Manor of Bideford

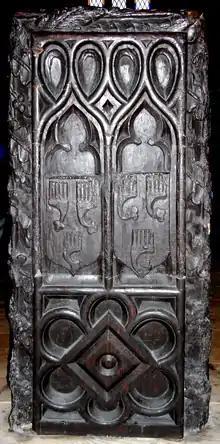
Grenville arms on a bench-end in All Hallows Church, Woolfardisworthy, North Devon

Henry de Grenville (died 1327) (son), who married Ann Wortham, daughter and heiress of the family of Wortham, near Lifton, Devon. He was buried at Kilkhampton, where in 1895 his armorials impaling Wortham ("Sable, a chevron between three lion's paws argent") were said to survive. In 1324 Henry de Grenvile presented to the Rectory of Kilkhampton Thomas Stapeldon, brother to Bishop Stapeldon, and also Walter de Prodhomme, a nephew of the ishop's, to the Rectory of Bideford in the same year. The Bishop in his will bequeathed to Walter de Prodhomme a legacy of 40s. for the maintenance of Bideford Bridge, as well as 10 marks "pro defectibus Ecclesiae de Bideforde reperandis" ("for the repairing of the Church of Bideford").